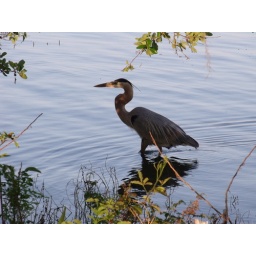
great blue heron in oak tree shadow